Quintin McKinnon

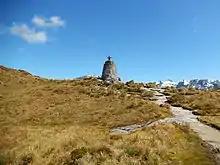
Memorial cairn on McKinnon Pass

On 29 November 1892 McKinnon departed to cross Lake Te Anau to go to Milford but never arrived. He was last seen sailing with a fair wind on Lake Te Anau by a hand from the Te Anau station. A search party was sent to the area in January 1893 but did not find any trace of him. His wrecked boat and belongings were discovered but his body was never recovered. He was presumed drowned in Lake Te Anau.